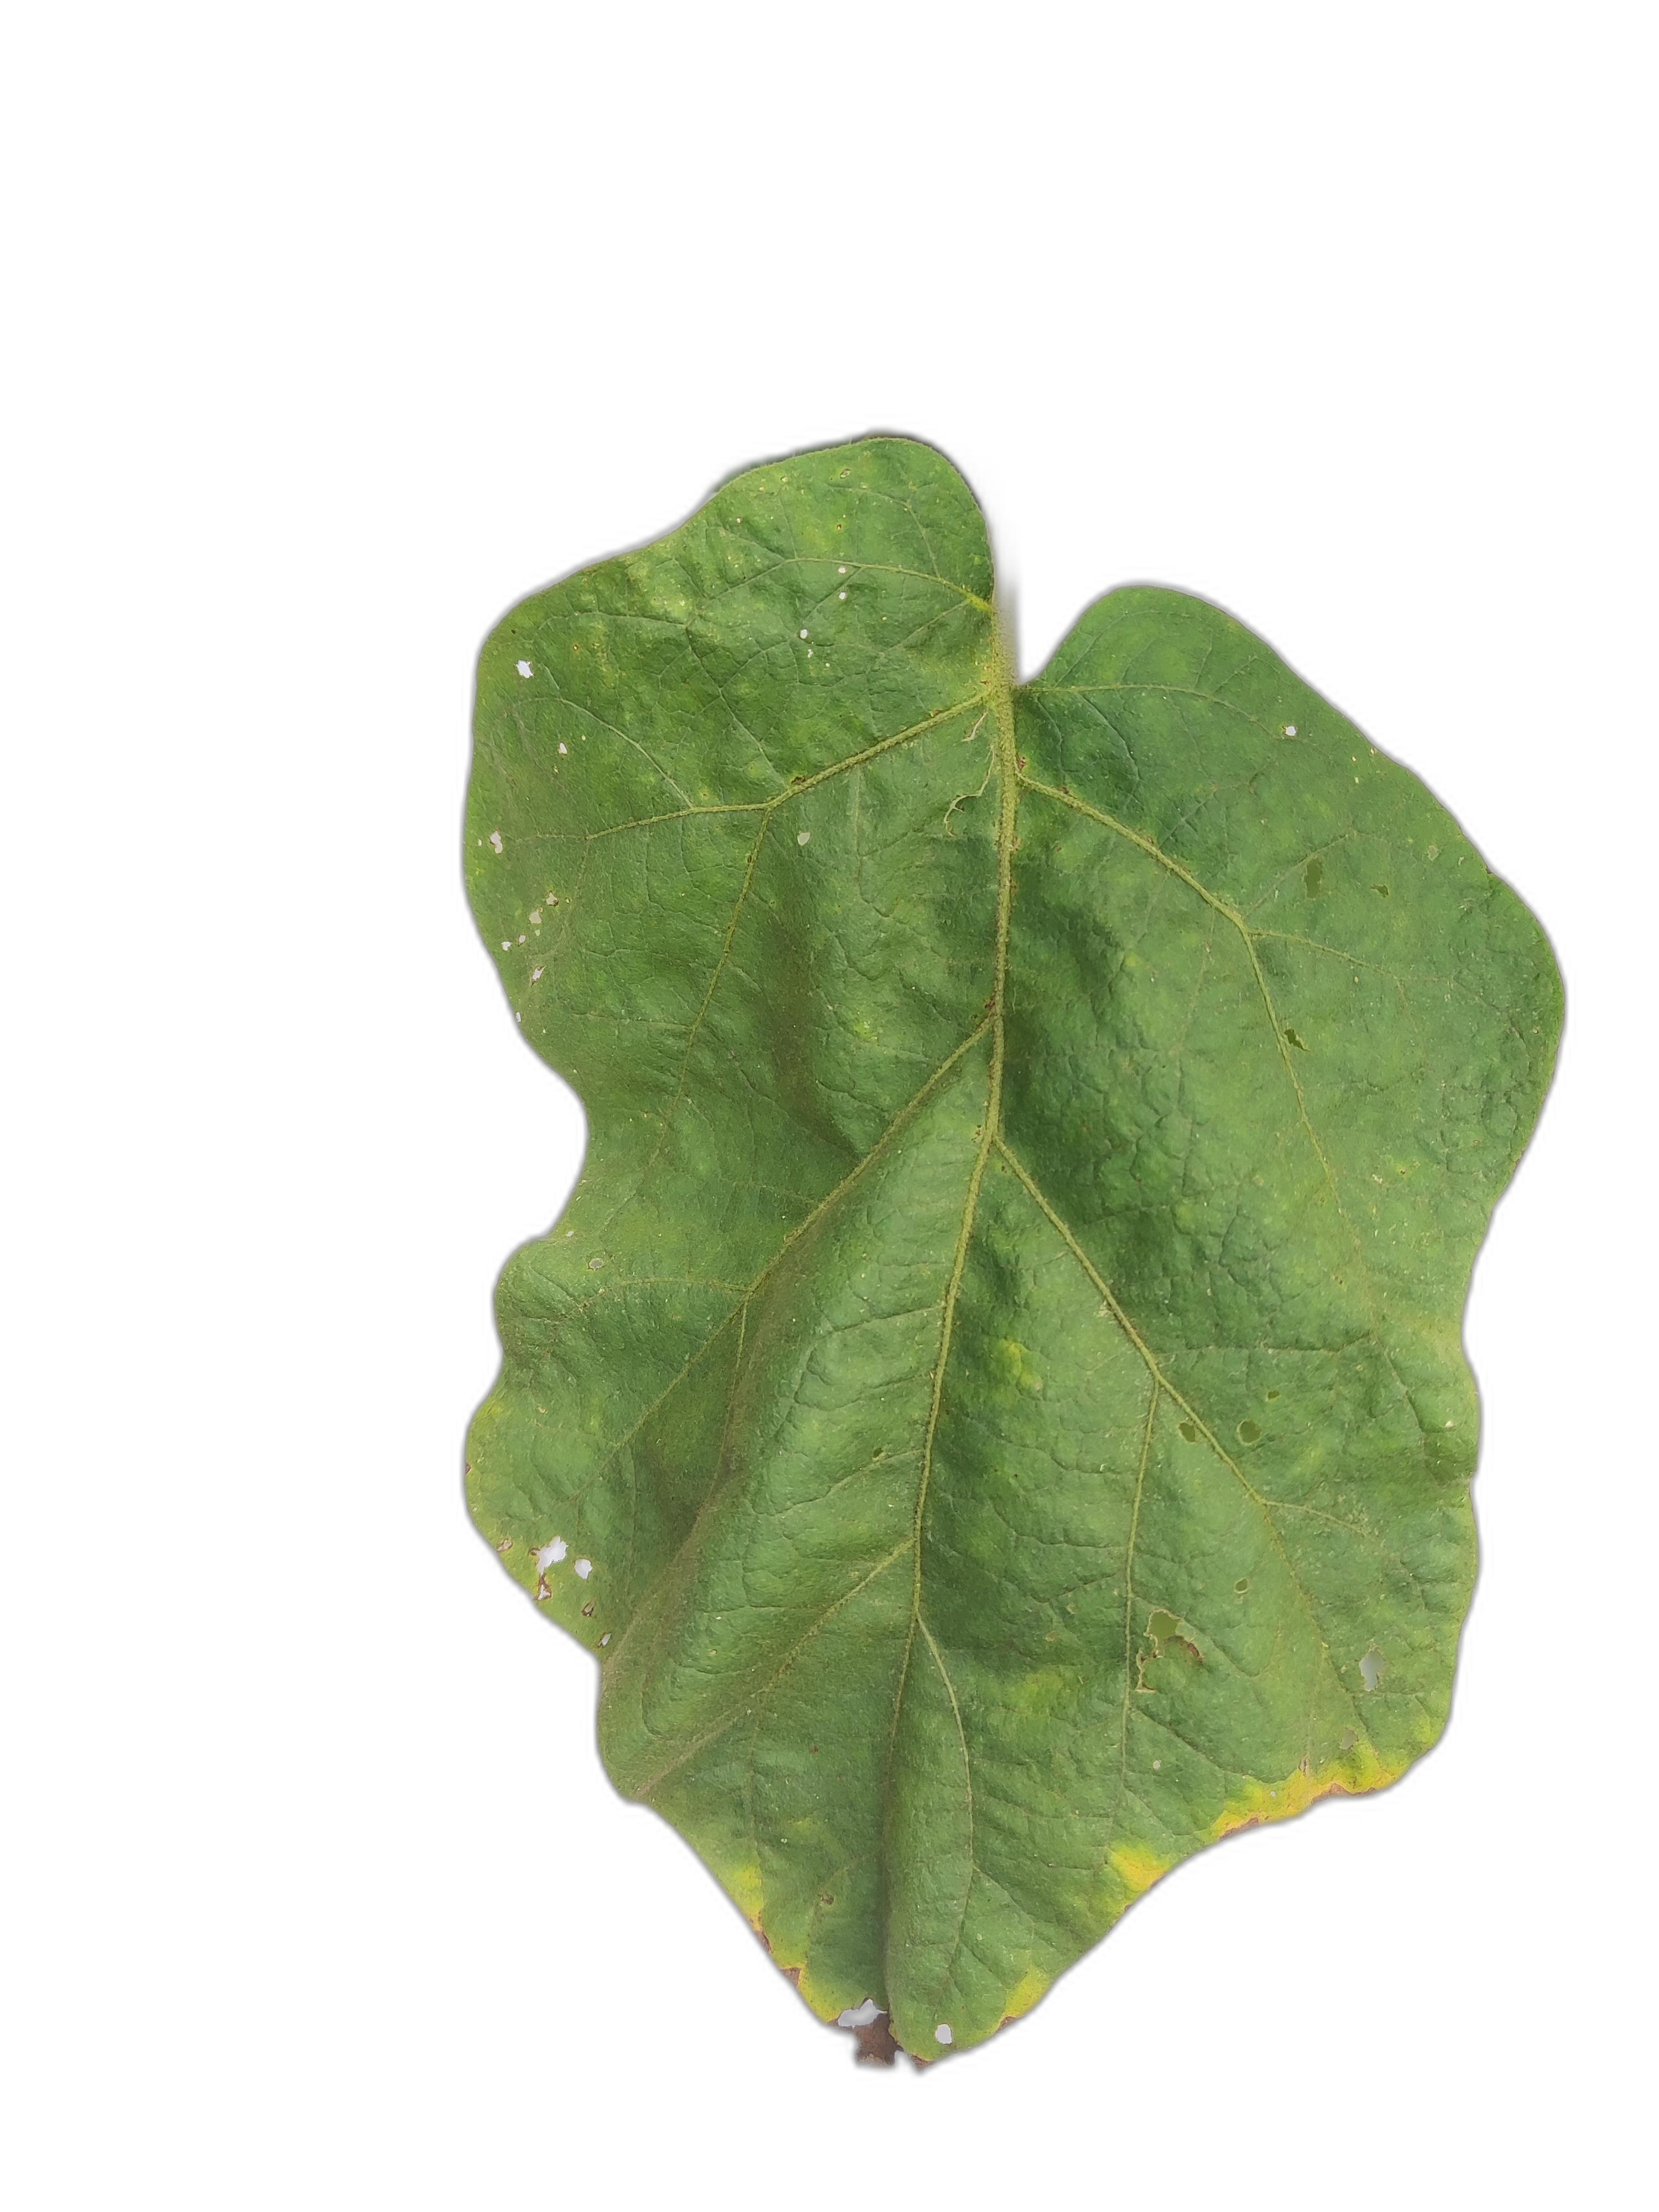
Label: Leaf Spot Disease